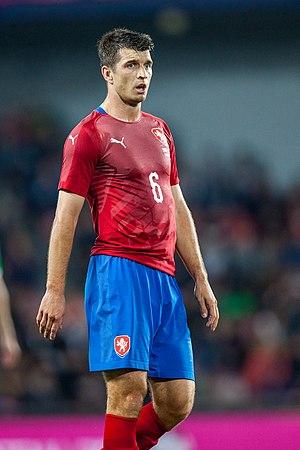
Ondřej Kúdela est un footballeur tchèque né le 26 mars 1987. Il évolue au poste de milieu de terrain.